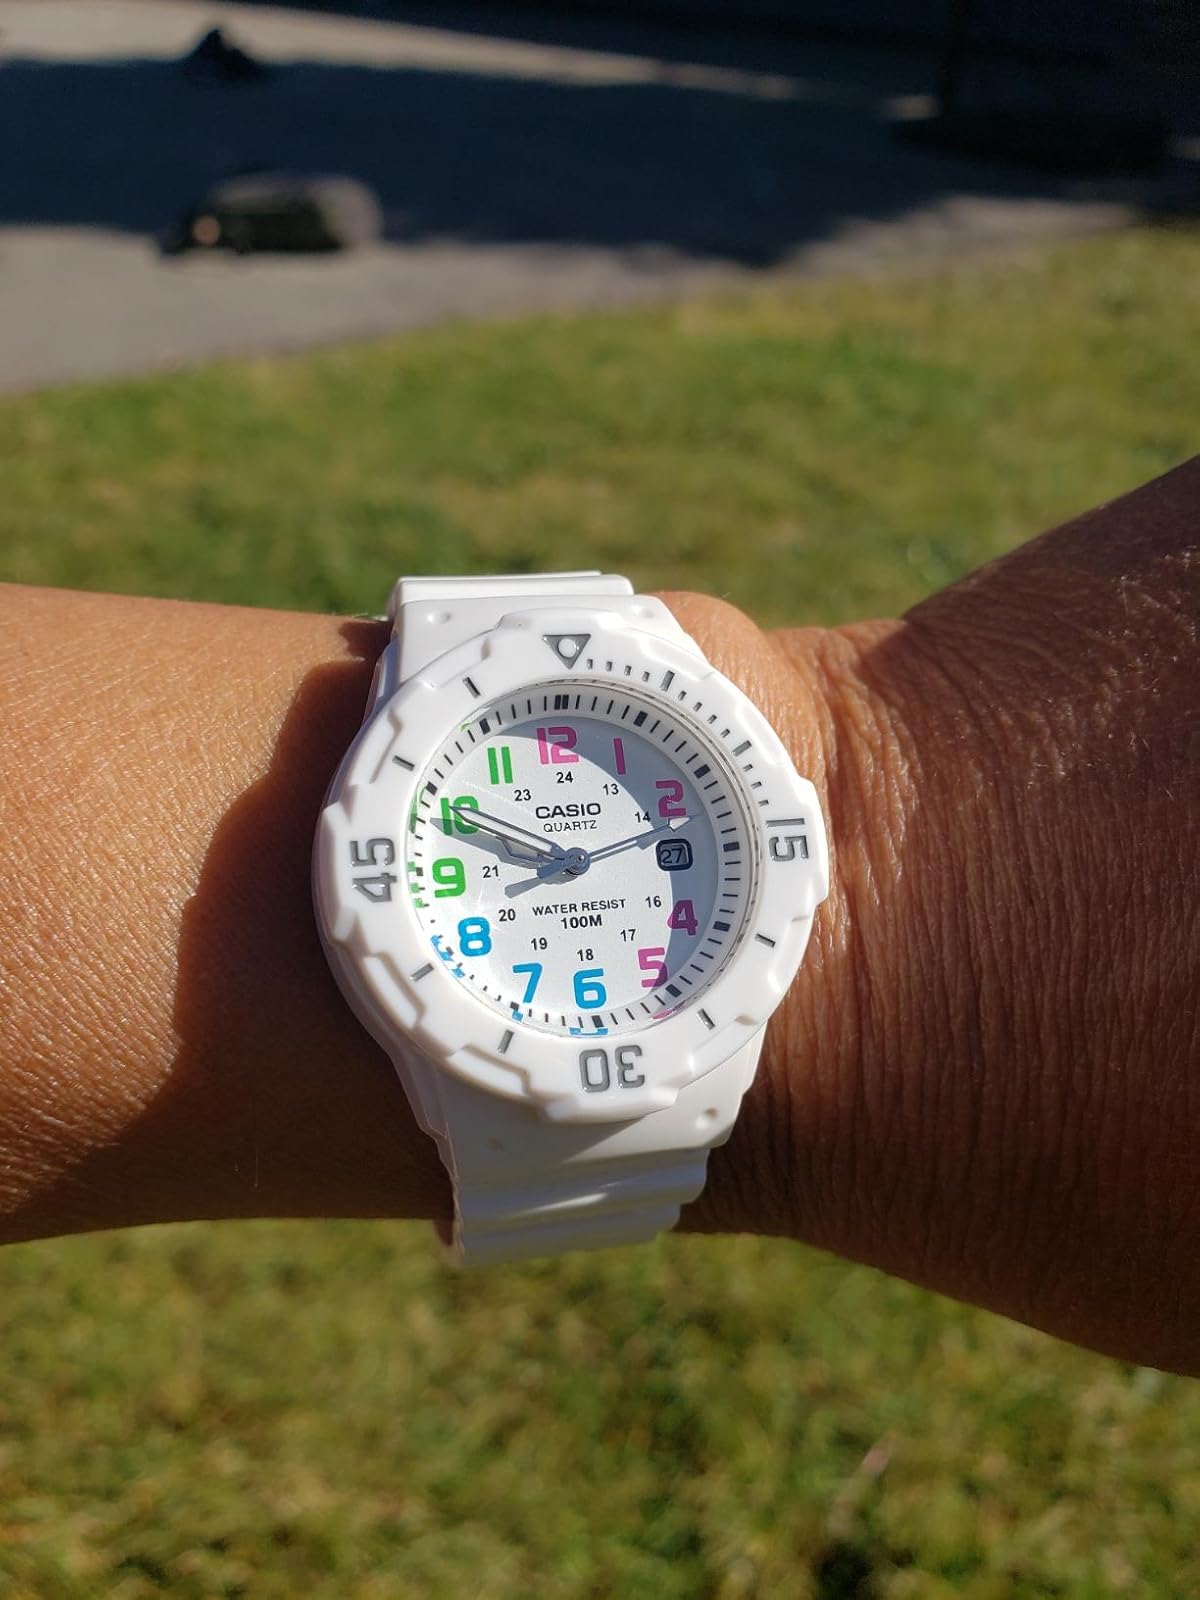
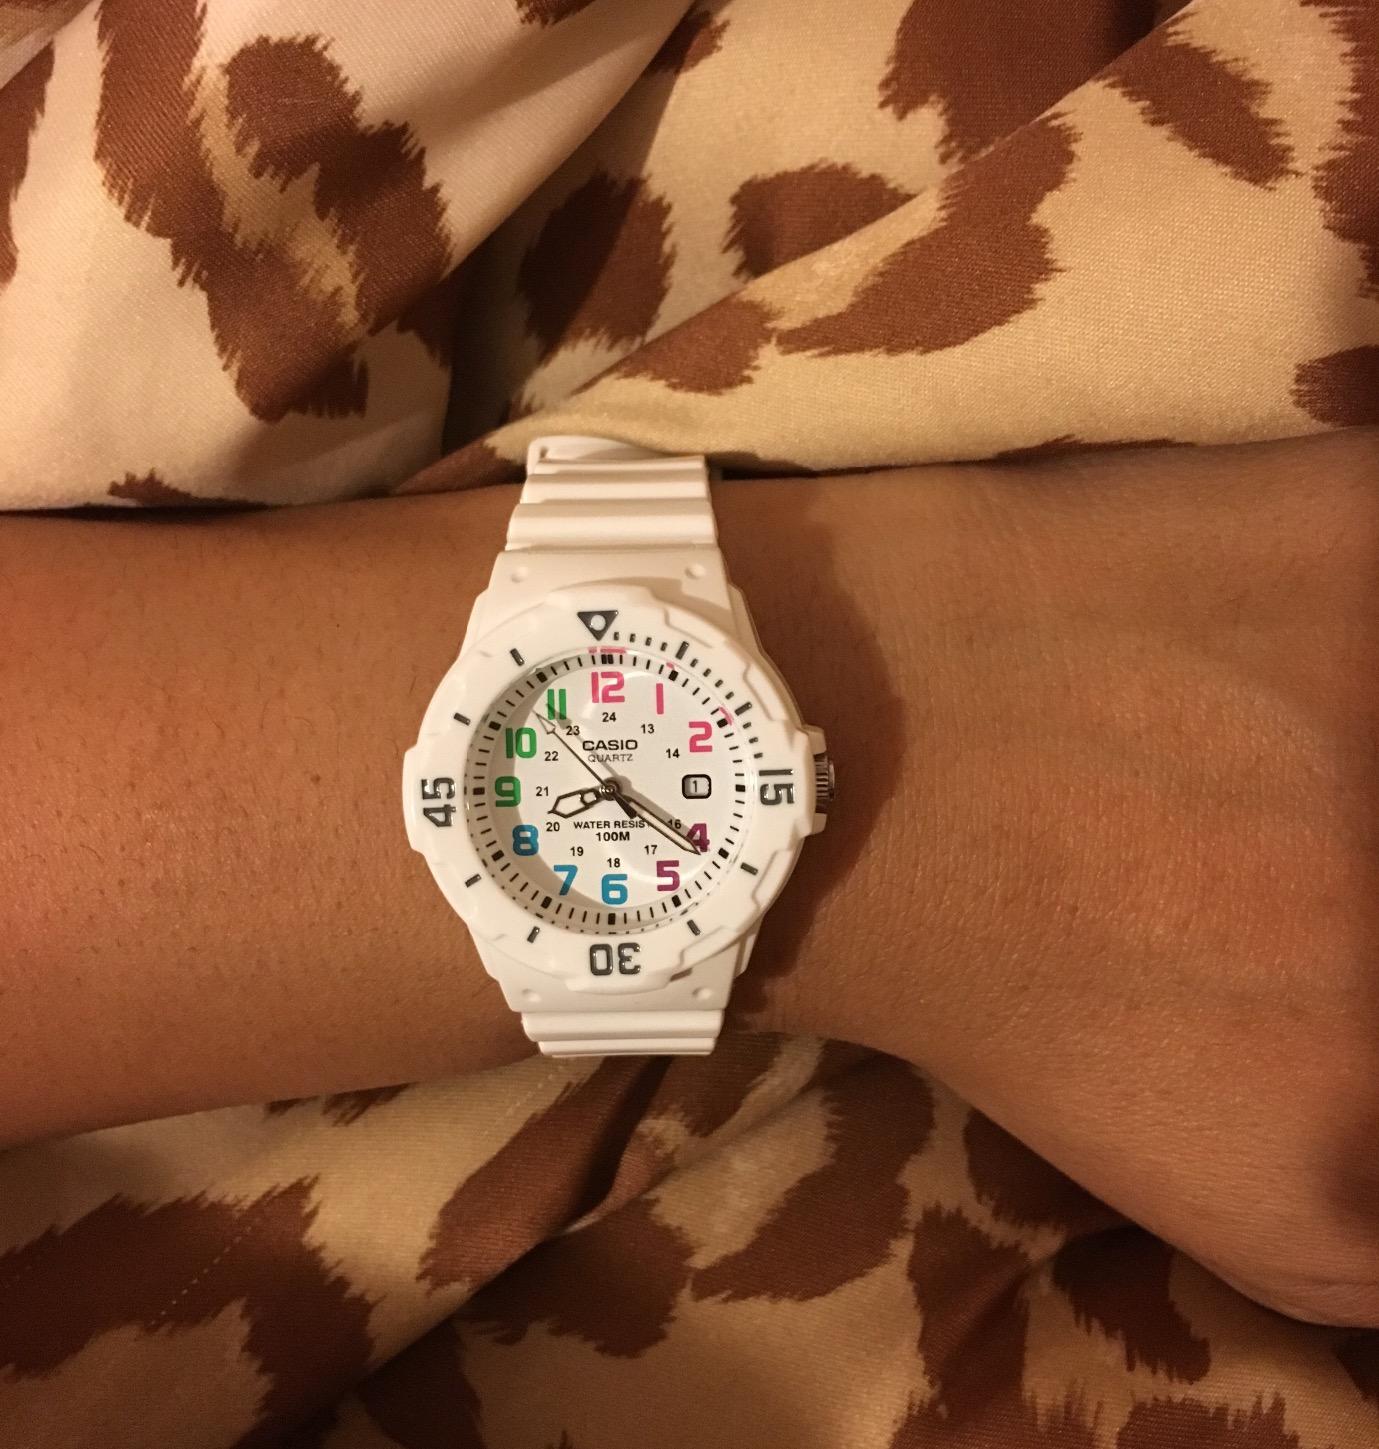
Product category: accessories_watch
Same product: yes